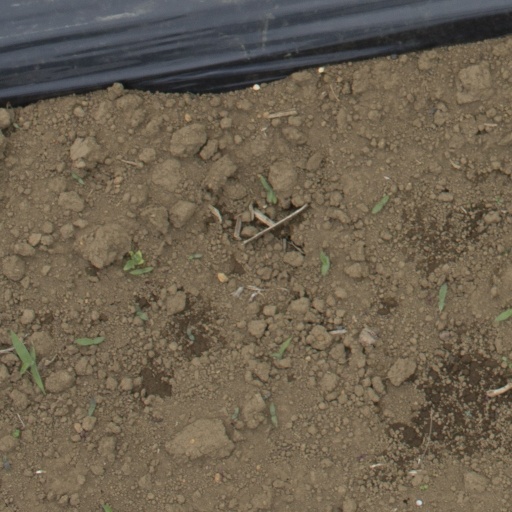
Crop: Jerusalem artichoke